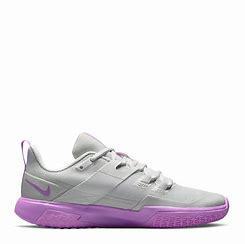
Brand: Nike
Model: Court Vapor Lite